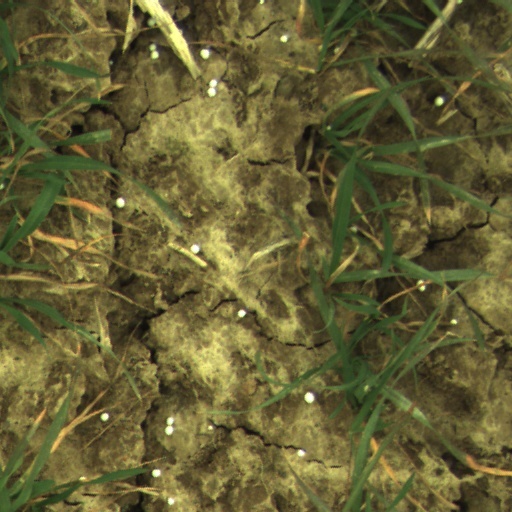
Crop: wheat